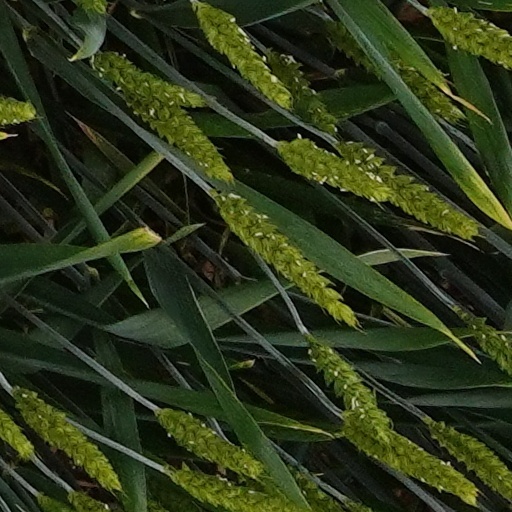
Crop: wheat